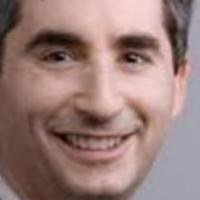
Age group: age 41-55